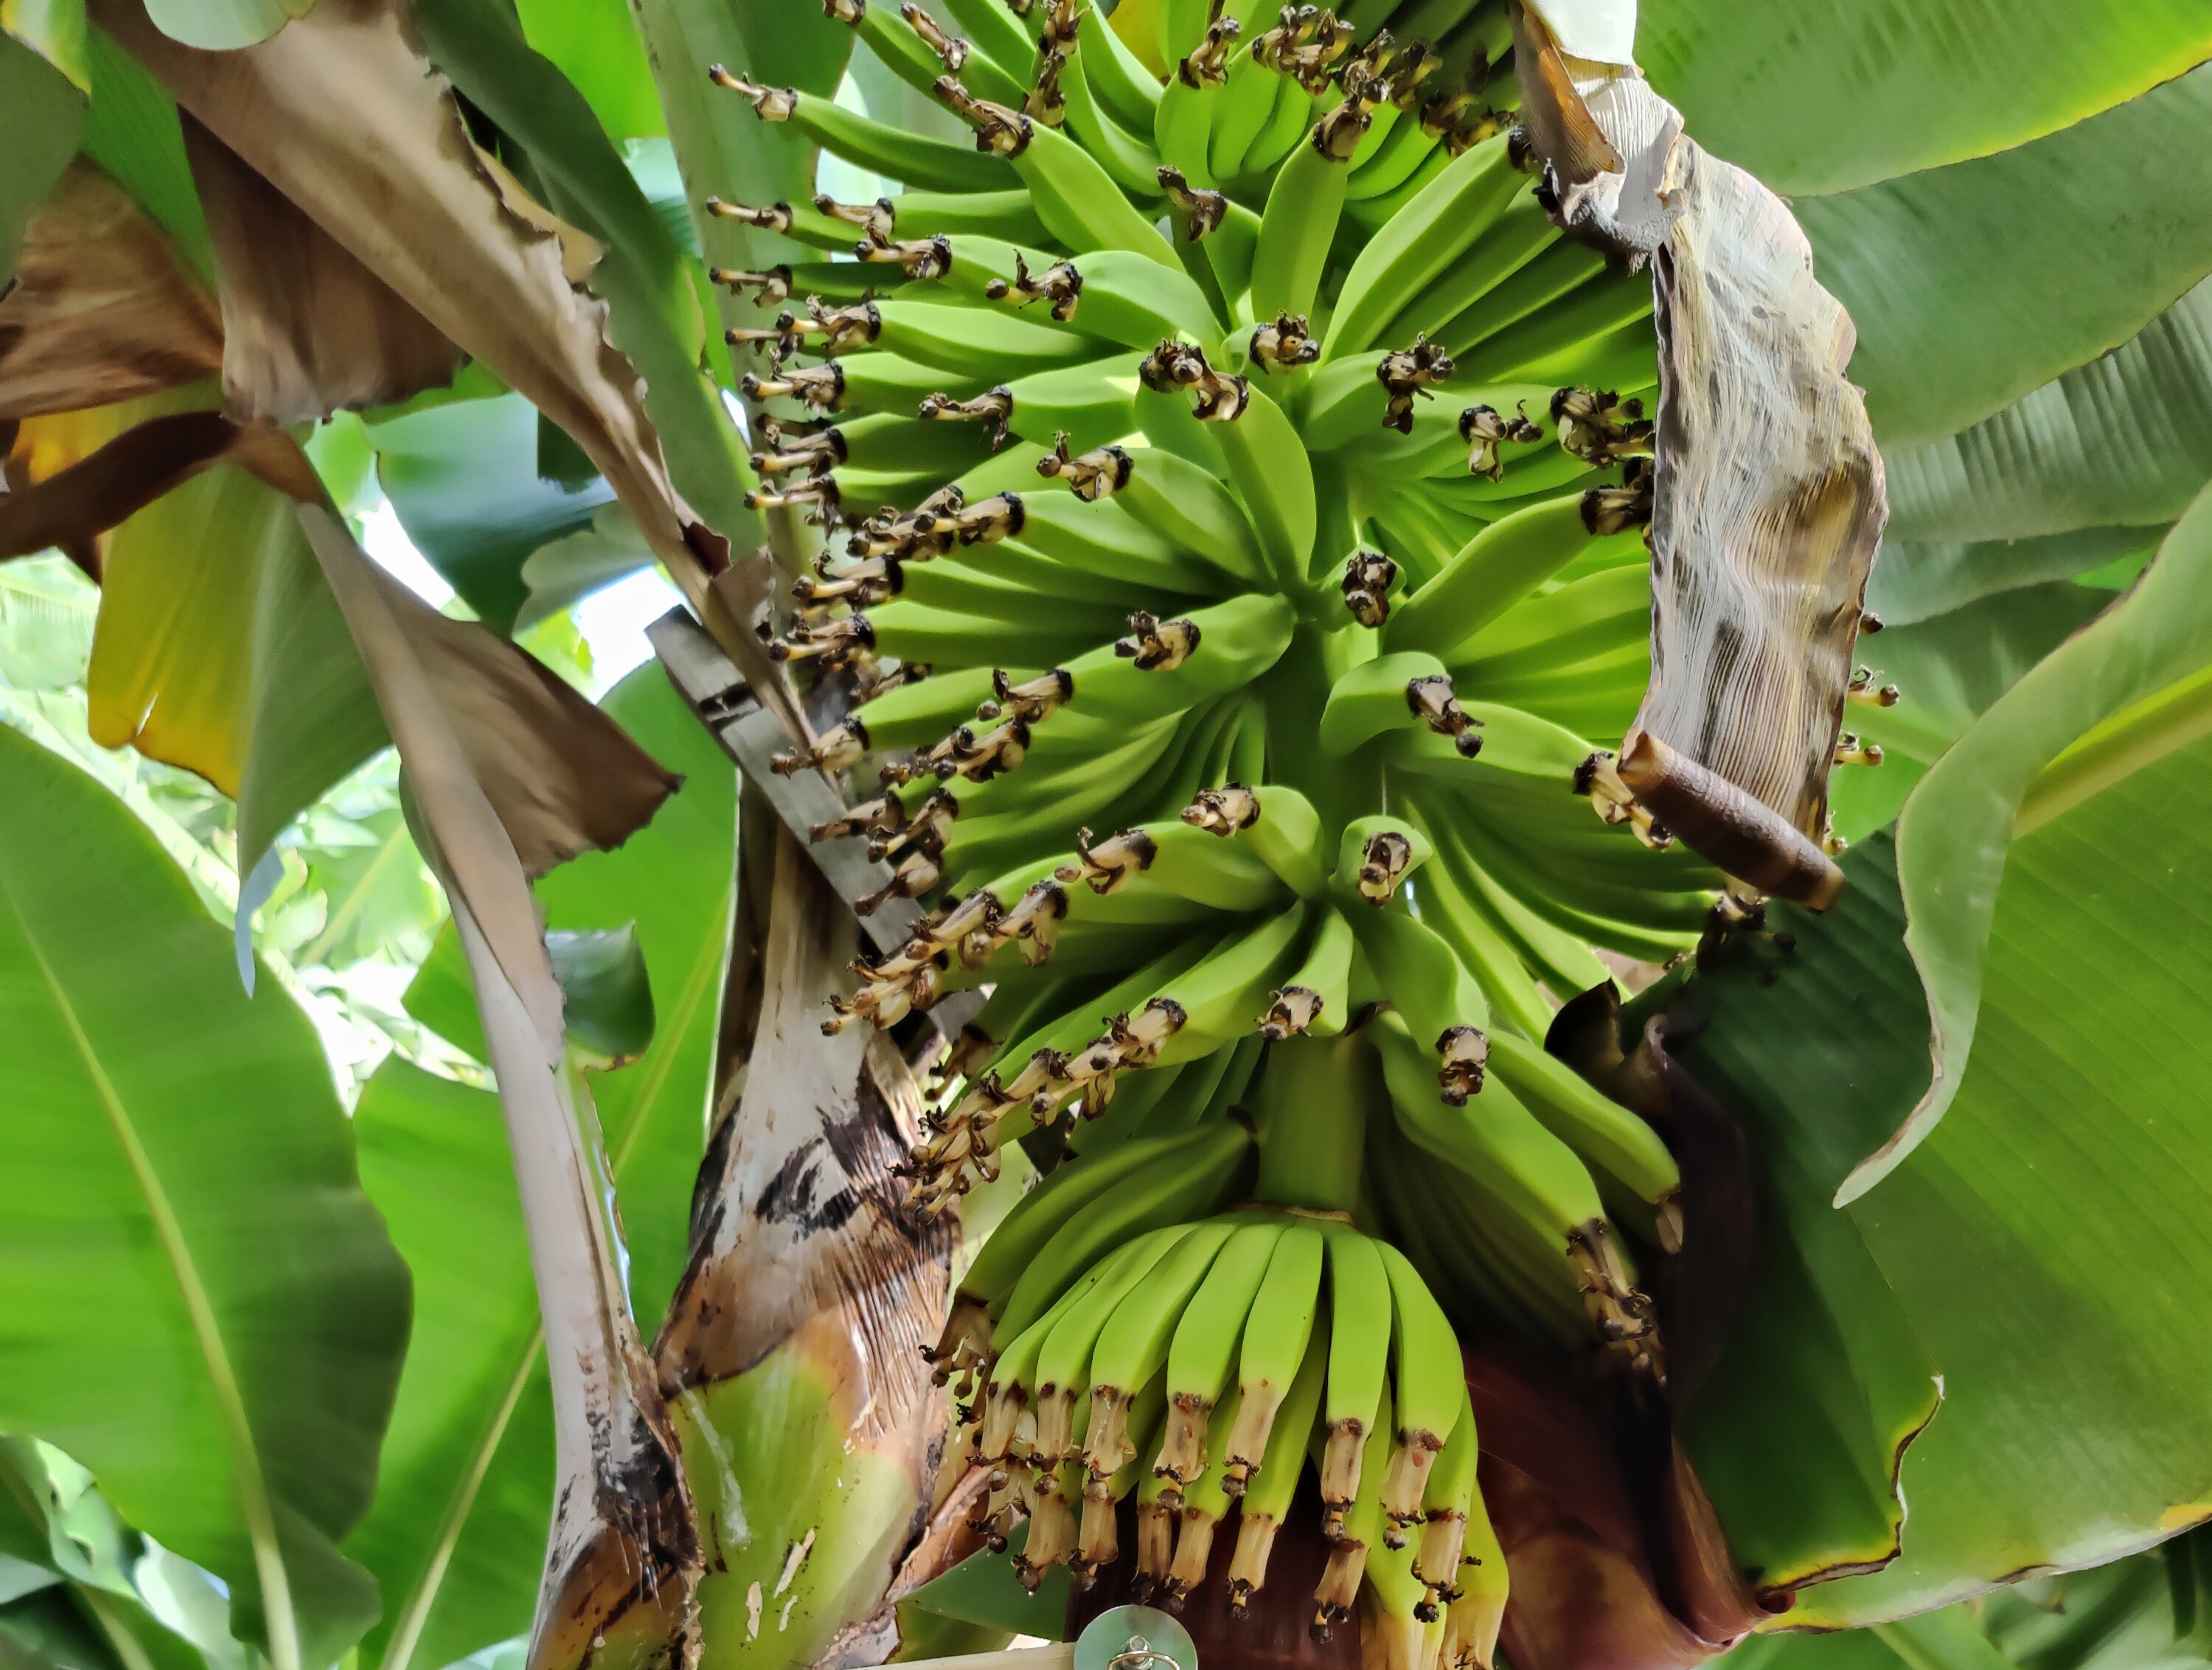
Label: Keep